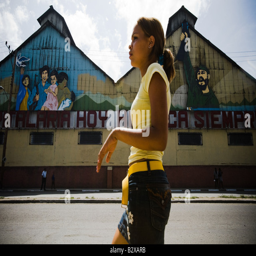
a girl walks past a mural depicting military commander and a family